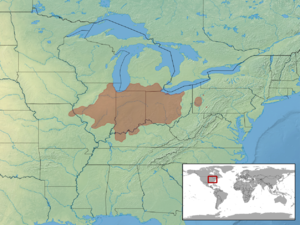
Clonophis kirtlandii, unique représentant du genre Clonophis, est une espèce de serpents de la famille des Natricidae.